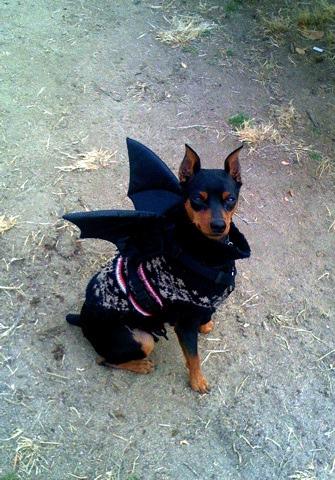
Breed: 561-n000127-miniature_pinscher